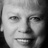
Emotion: happy